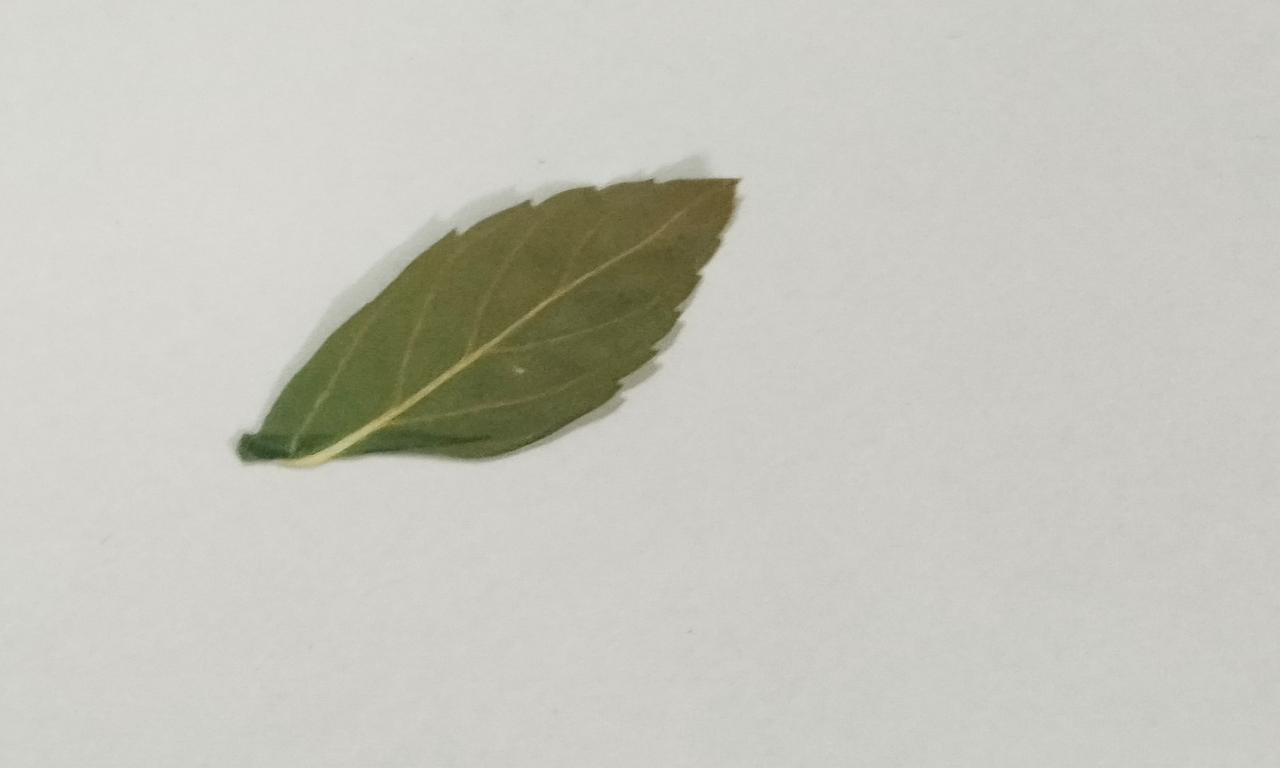
Label: Dried